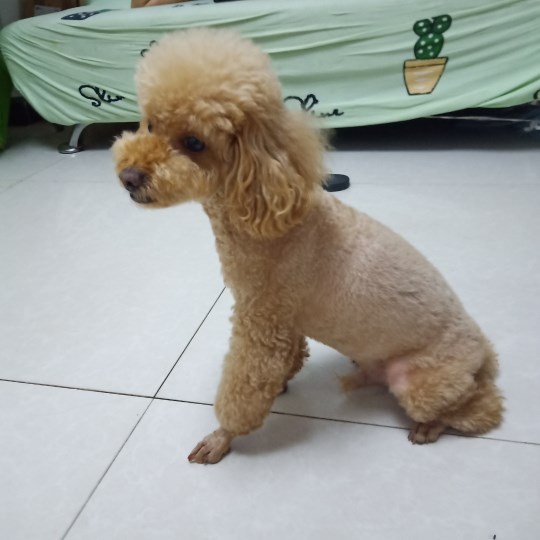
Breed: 2925-n000114-toy_poodle